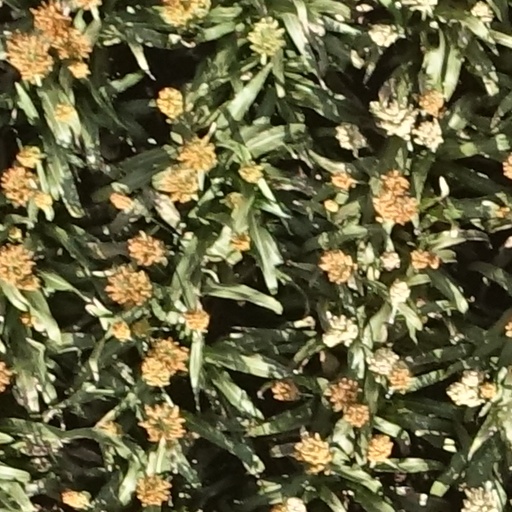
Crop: sorghum